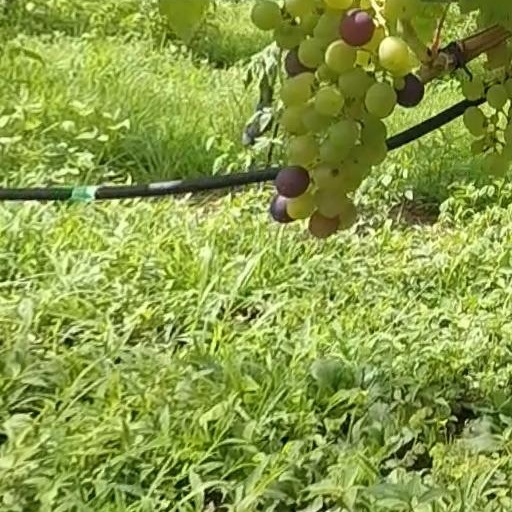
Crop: grape